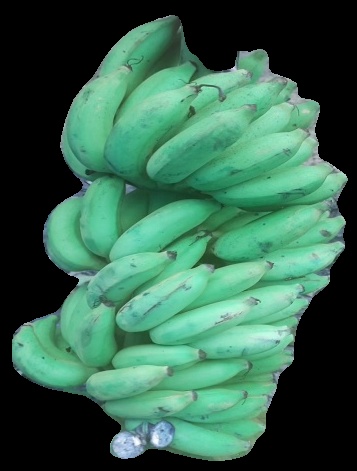
Variety: elakki-bale
Grade: grade2